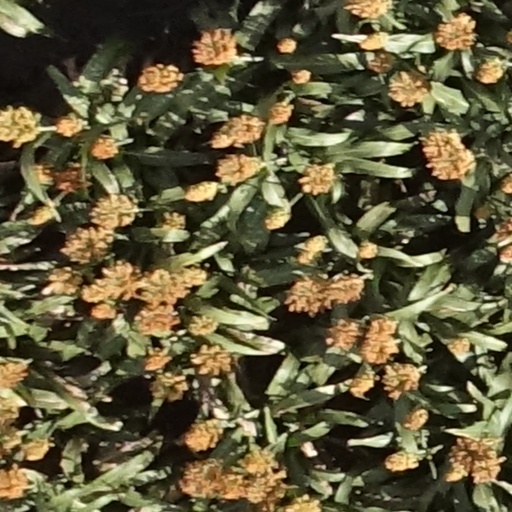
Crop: sorghum